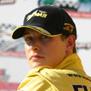
Age: 25